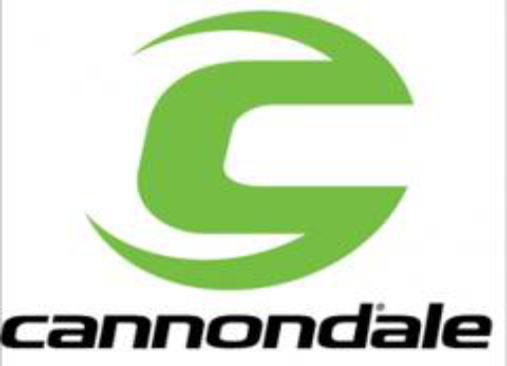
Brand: Cannondale
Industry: Transportation